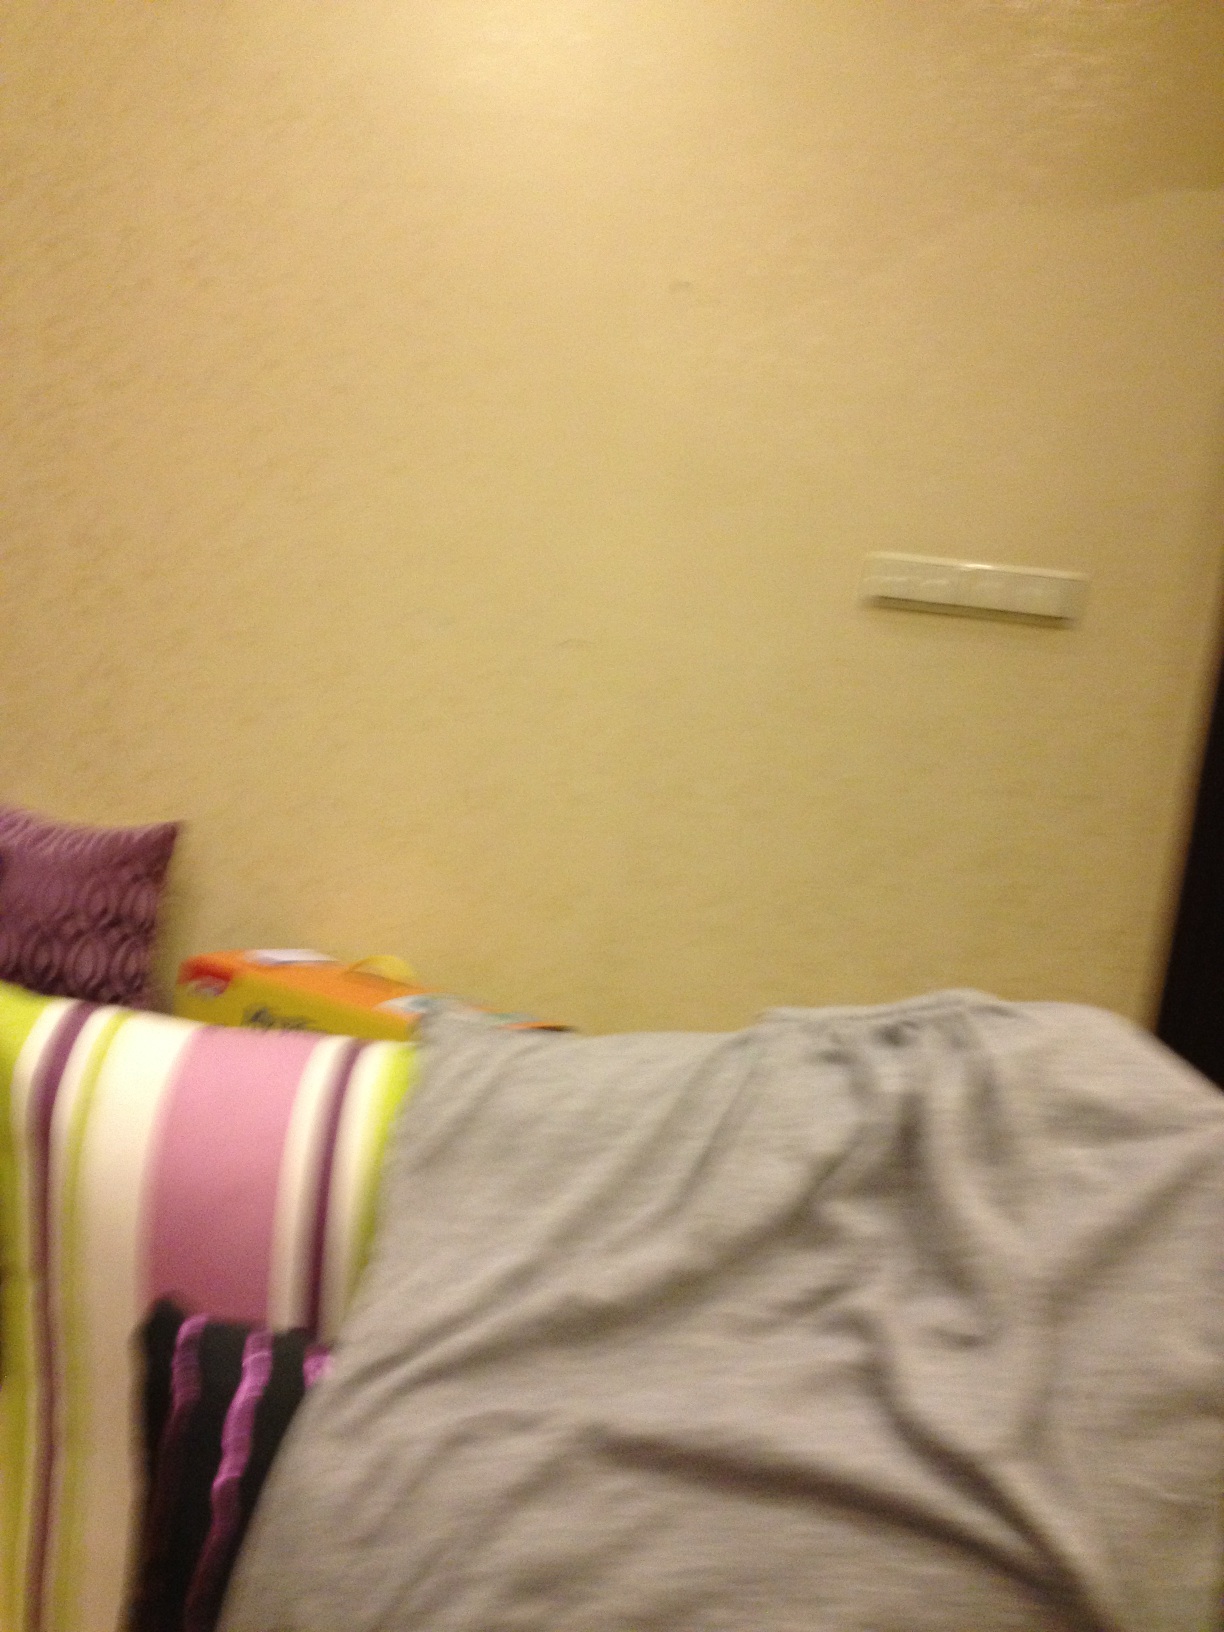Question: What color is this?
Answer: grey